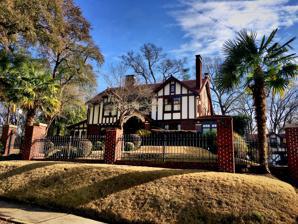
Building: A. Fletcher Spigner House
Country: United States of America
Year built: 1920
Historic house in South Carolina, United States United States historic place A. Fletcher Spigner House U.S. National Register of Historic Places Show map of South Carolina Show map of the United States Location 2028 Wheat St. Columbia, South Carolina Coordinates 33°59′45″N 81°0′55″W / 33.99583°N 81.01528°W / 33.99583; -81.01528 Area less than one acre Built 1920 ( 1920 ) Architect Lafaye & Lafaye Architectural style Tudor Revival NRHP reference No. 09001107 Added to NRHP December 11, 2009 A. Fletcher Spigner House , also known as the Spigner-Wilson-Seibels House and Hanner House, is a historic home located at Columbia, South Carolina . It was built in 1920, and is a 2 + 1 ⁄ 2 -story double-pile, rectangular frame residence in the Tudor Revival style.  It has a one-story, central front portico , a red terra cotta tile roof, and faux half-timbering with a finish of stucco on the second floor. Also on the property is a 1 + 1 ⁄ 2 -story garage. It was built for A. Fletcher Spigner, a prominent Columbia attorney, State Senator, and South Carolina's Fifth Circuit Solicitor. It was added to the National Register of Historic Places in 2009. References